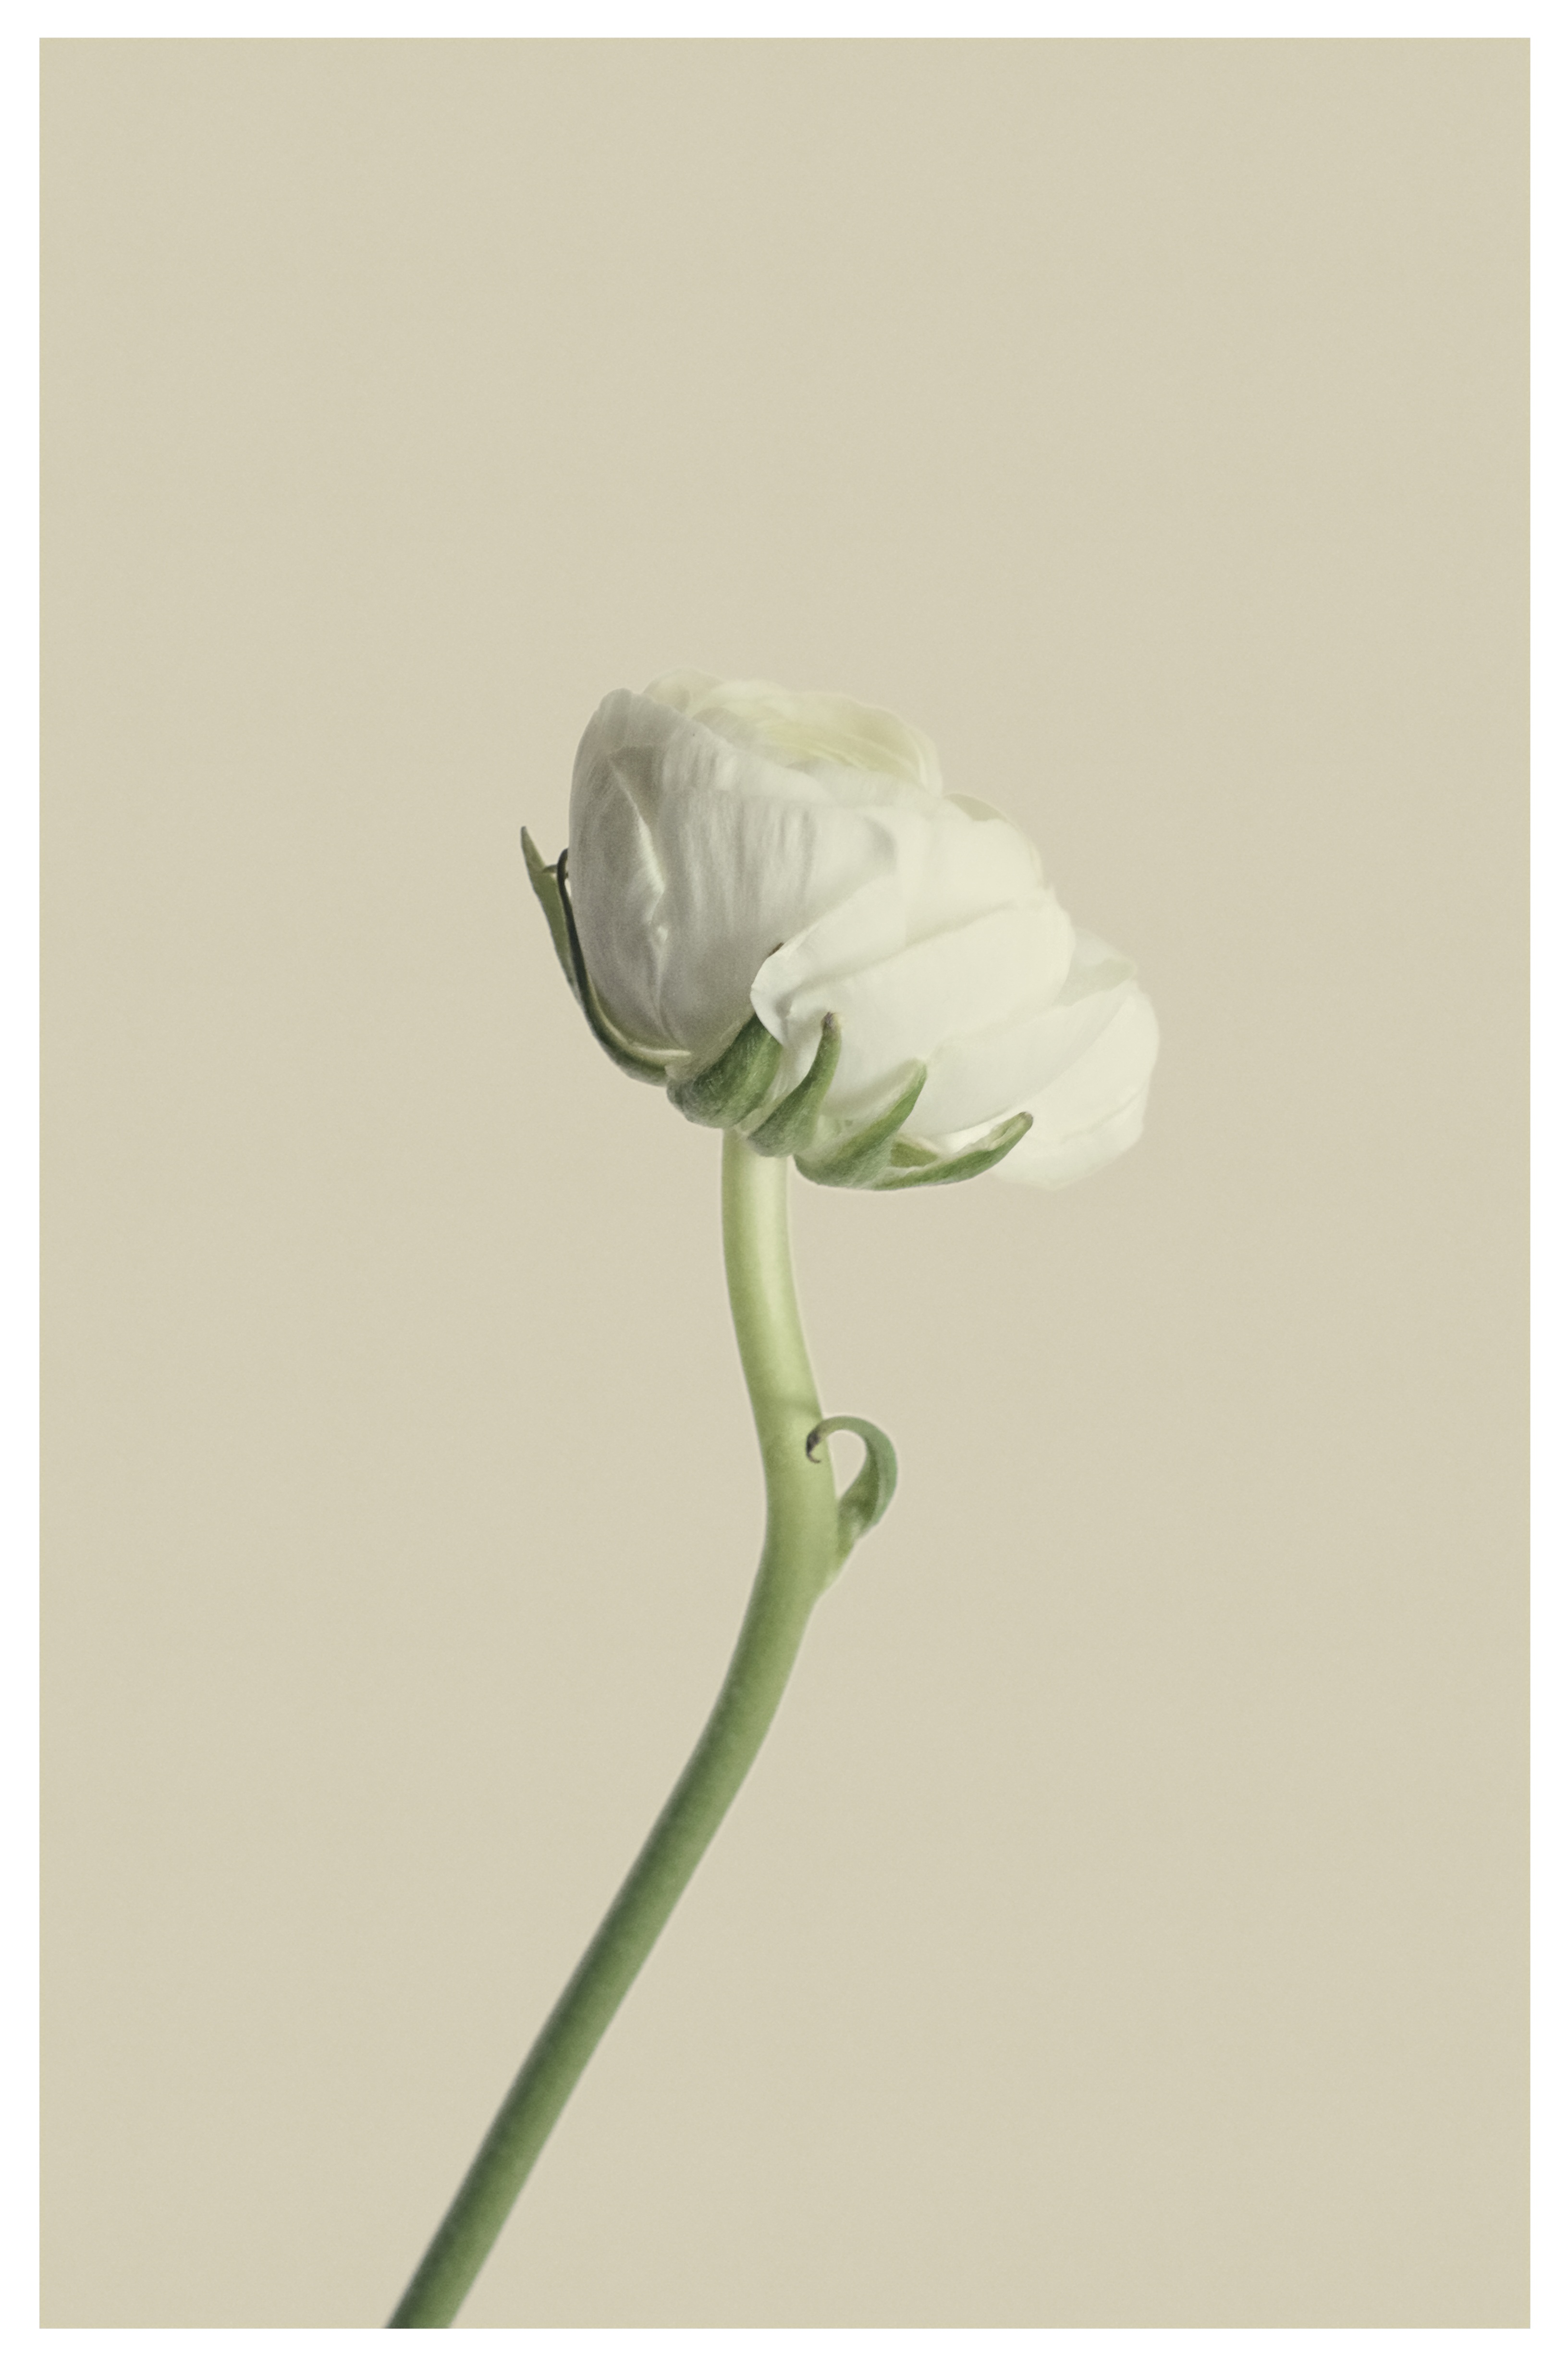
blossom, plant, white, flower, petal, bloom, poppy, ranunculus, flowering plant, land plant